Moreland Commission to Investigate Public Corruption

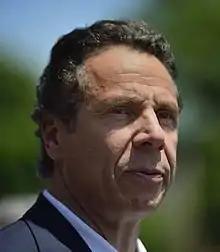
Governor Cuomo

The commission also issued subpoenas to the law firms that employ many New York legislators, including the Assembly speaker Sheldon Silver, and Senate leaders Dean Skelos and Jeffrey D. Klein. The purpose of the subpoenas was to determine what work the full-time legislators performed to earn their outside income, and whether any conflict of interest existed between the clients of the legislators and the firms and the business of the state. The legislature sued in state court, arguing that the governor and the Moreland Commission did not have the power to issue subpoenas. The lawsuit was dropped when the commission was disbanded.